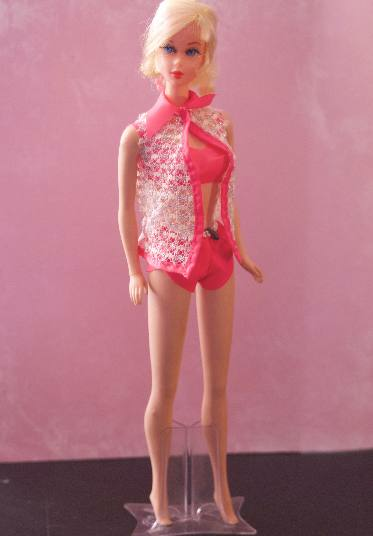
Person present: No